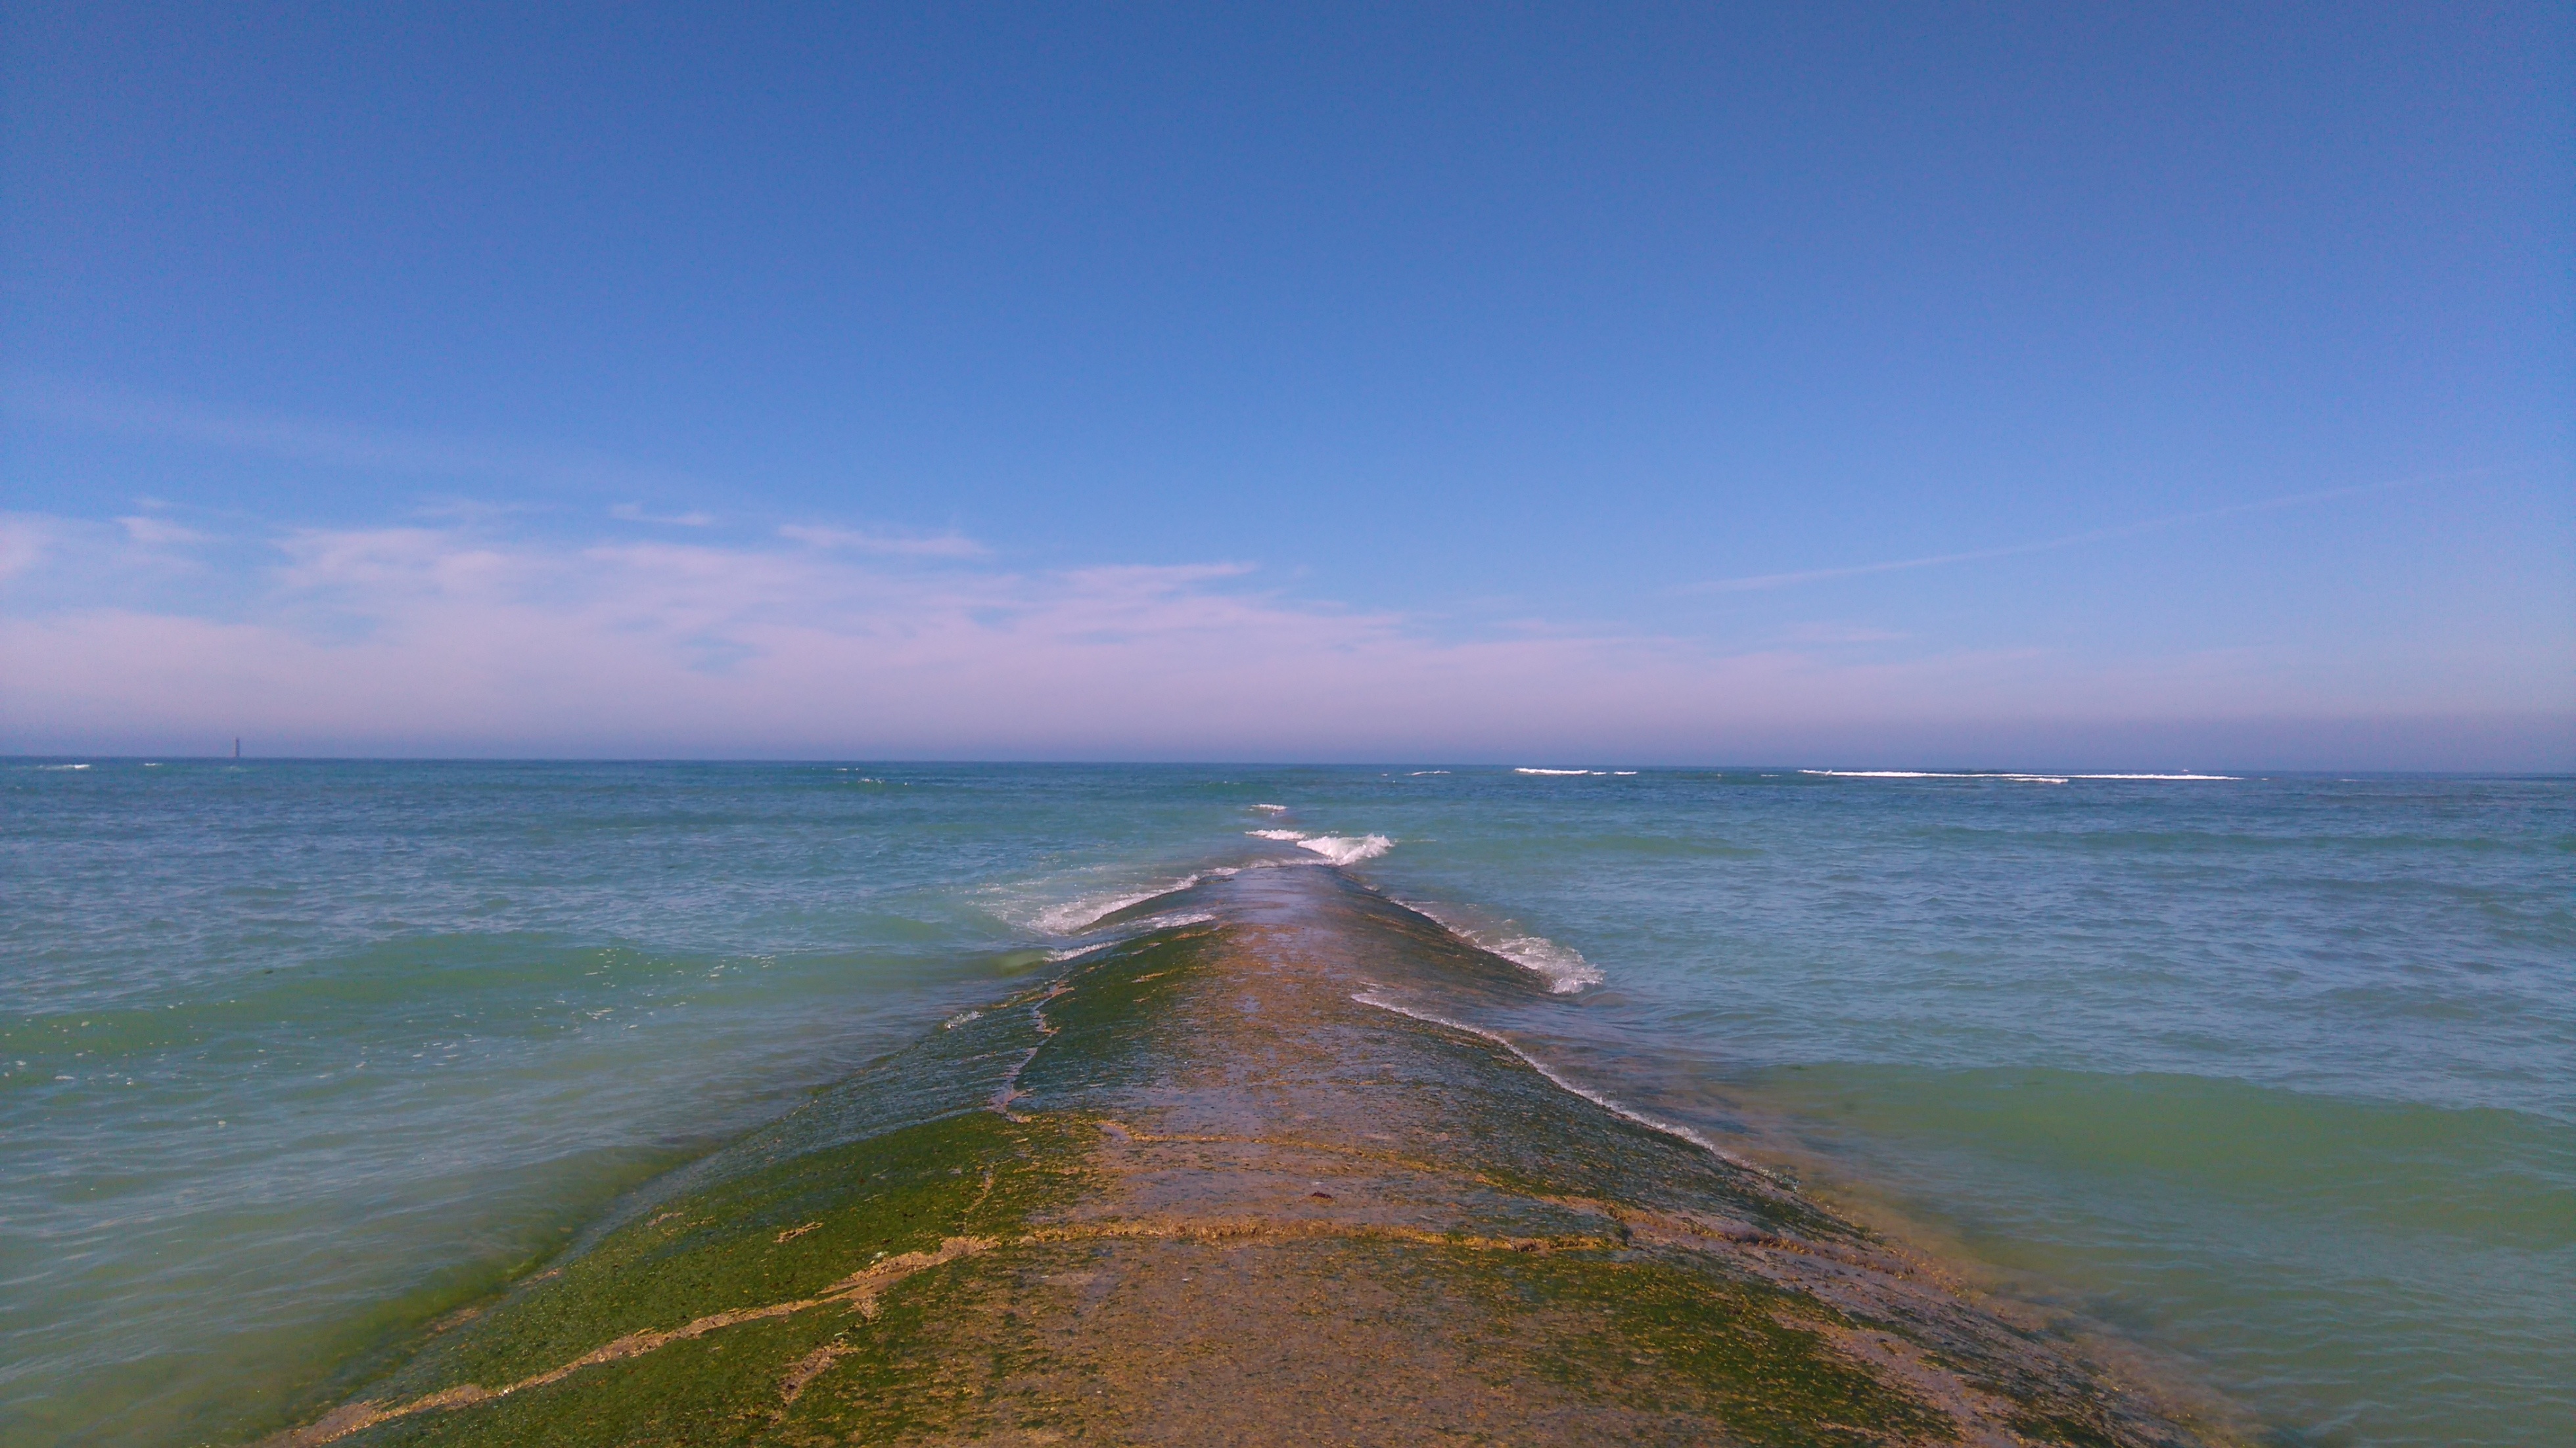
beach, sea, coast, sand, ocean, horizon, shore, wave, cliff, france, bay, island, terrain, body of water, cape, ile de r, isle of rhe, western coast, wind wave